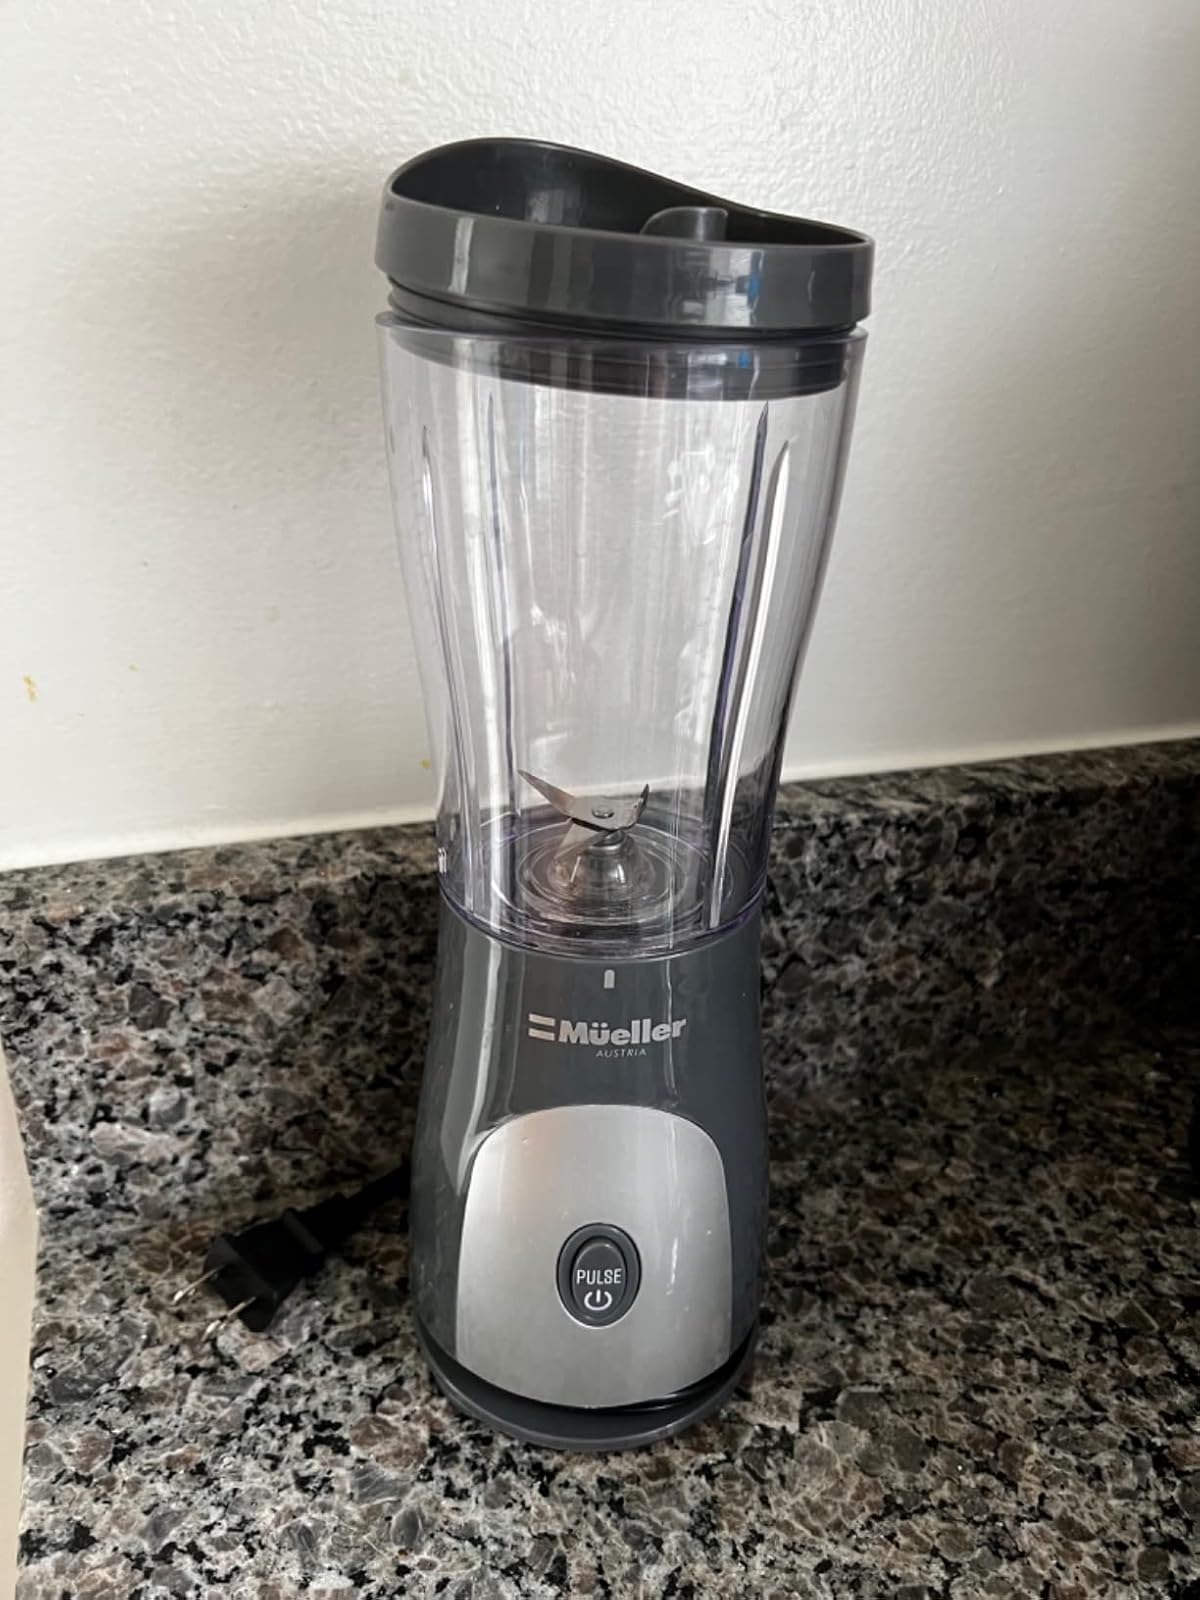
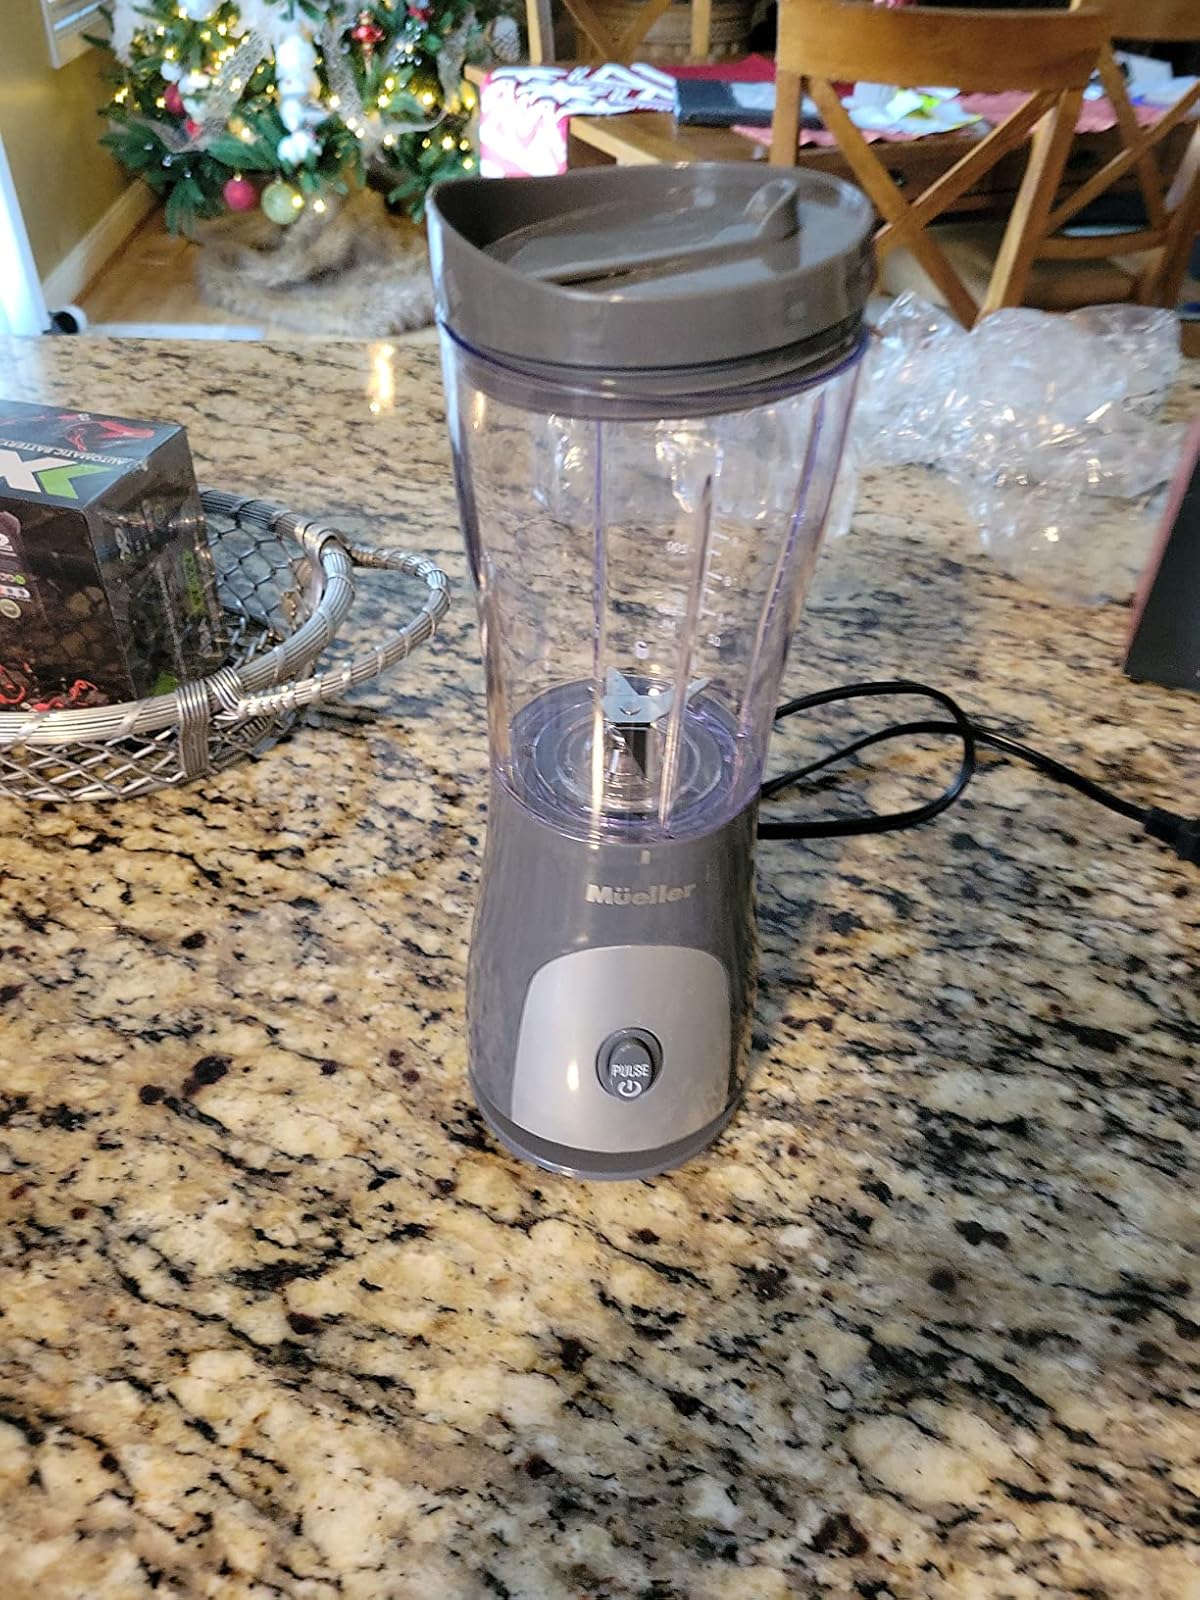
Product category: items_blender
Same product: yes